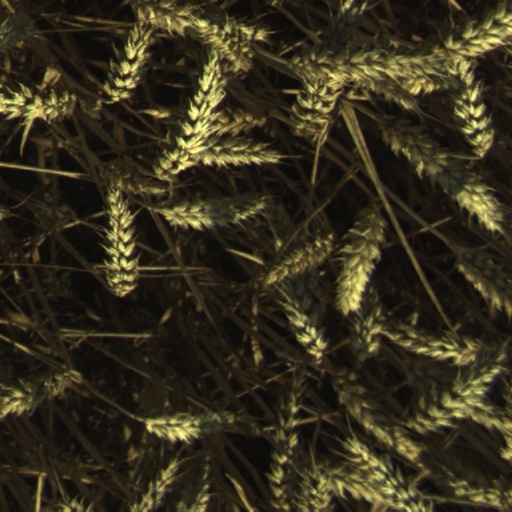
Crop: wheat